Morecambe Church Lads' Brigade at Drill

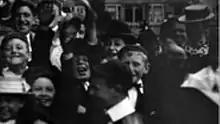
Screenshot from the film

Morecambe Church Lads' Brigade at Drill is a 1901 British short silent documentary film, directed by James Kenyon and Sagar Mitchell, showing the parade drill of the Morecambe Church Lads' Brigade on 3 July 1901. The film, which was premiered at the Winter Gardens in Morecambe on the same day it was filmed, was popular and went on to be shown at other venues in the North of England.